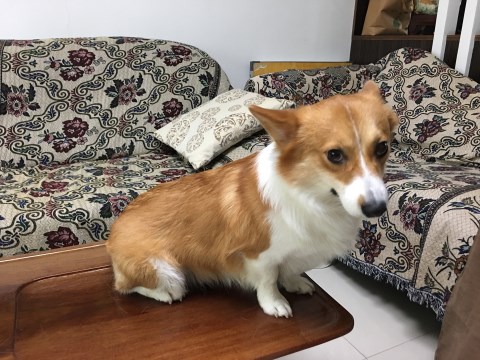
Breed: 2909-n000116-Cardigan